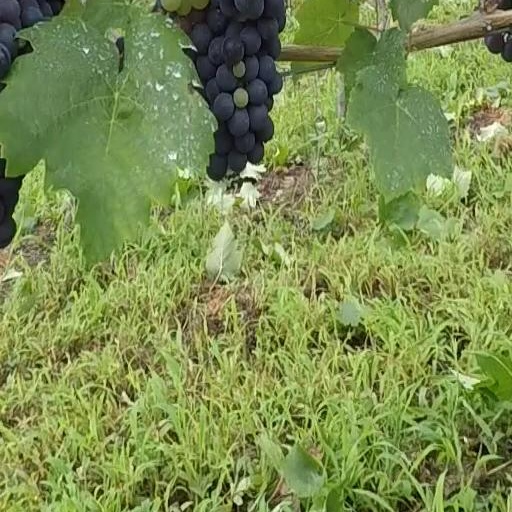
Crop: grape